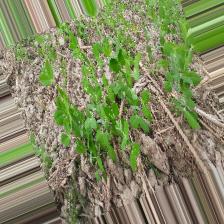
Label: Normal